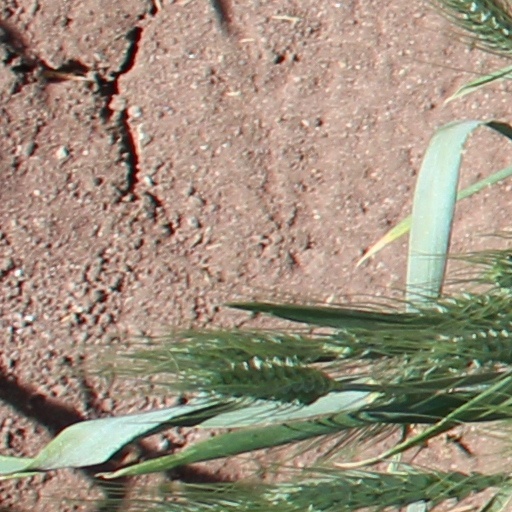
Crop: wheat